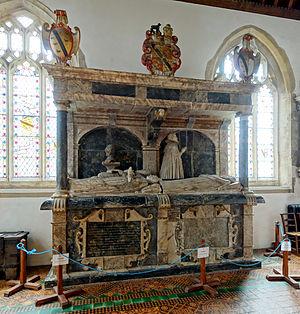
Tombeau dans le prieuré de Dunster.